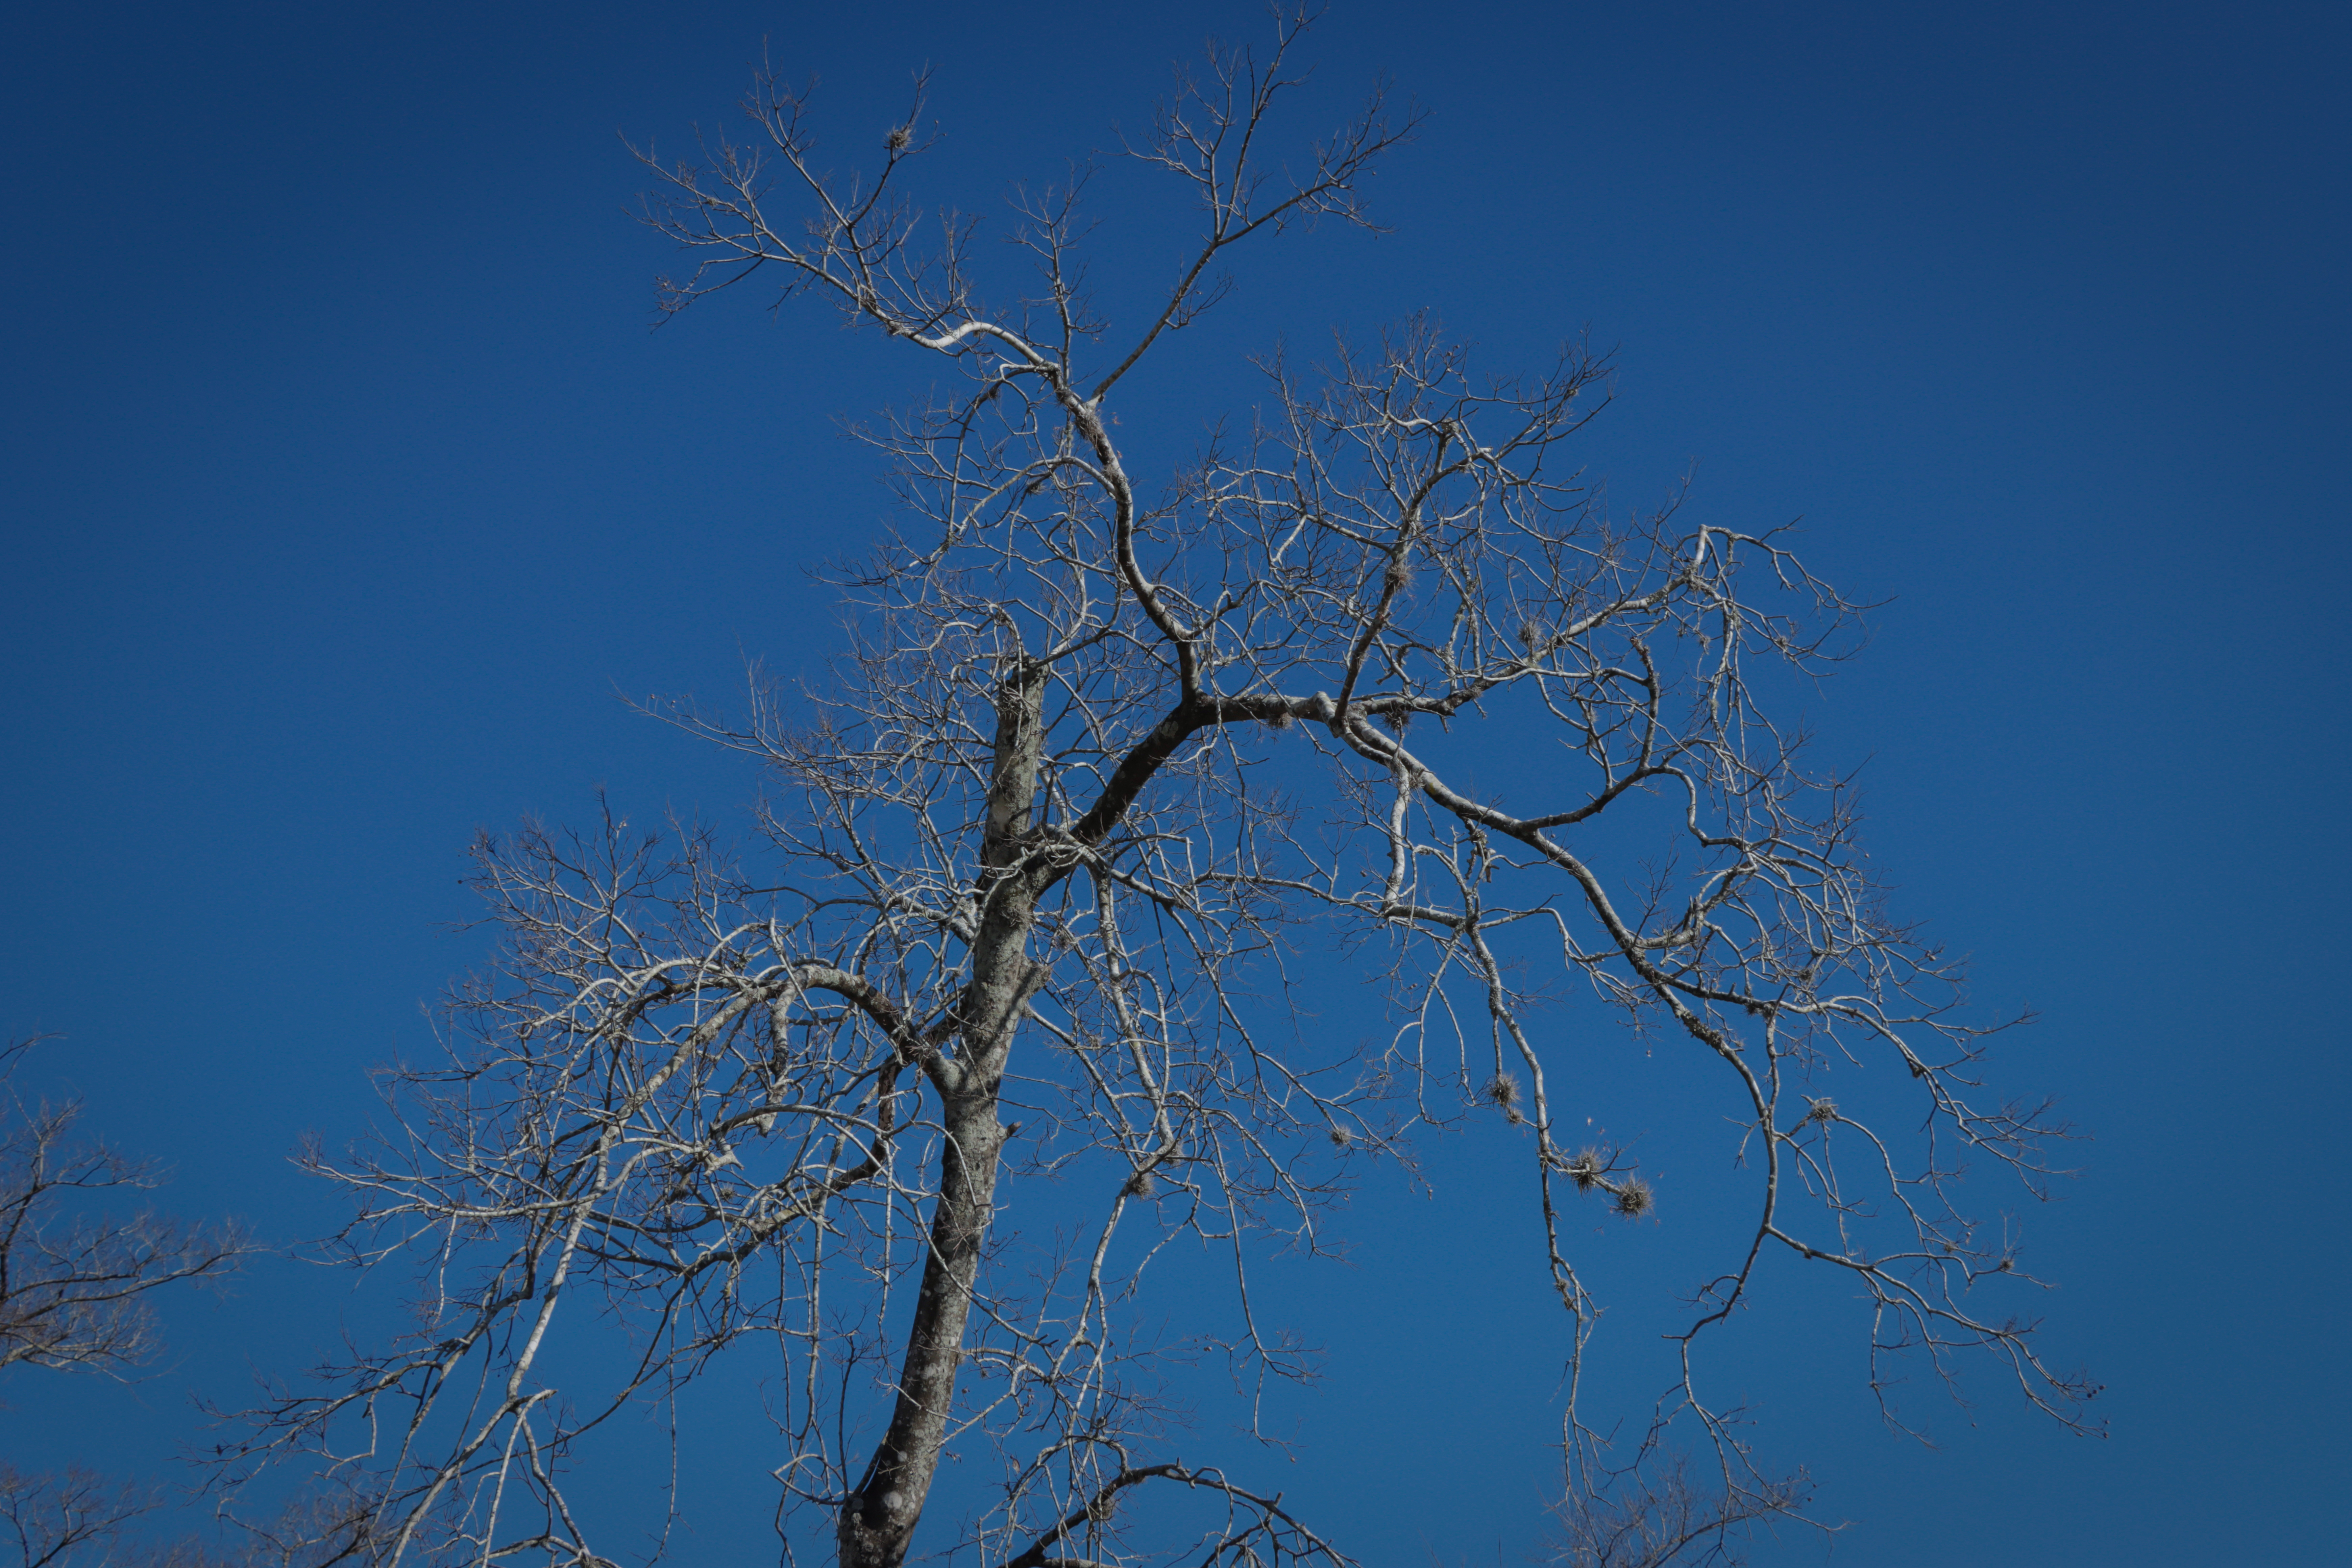
tree, park, sky, outdoors, plants, houston, construction, machinery, twig, electric blue, natural landscape, plant, plant stem, trunk